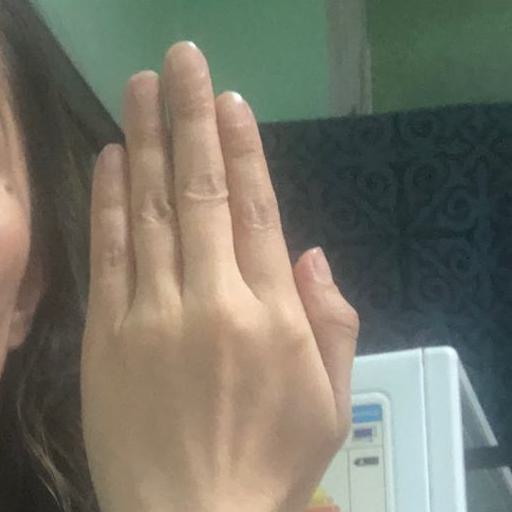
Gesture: stop_inverted